The Deep Blue Sea (play)

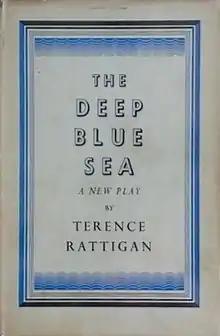
First edition (publ. Hamish Hamilton)

The Deep Blue Sea is a British stage play by Terence Rattigan from 1952. Rattigan based his story and characters in part on his secret relationship with Kenny Morgan, and the aftermath of the end of their relationship. The play was first performed in London on 6 March 1952, directed by Frith Banbury, and won praise for actress Peggy Ashcroft, who co-starred with Kenneth More. In the US, the Plymouth Theater staged the play in October 1952, with Margaret Sullavan. The play with Sullavan subsequently transferred to Broadway, with its Broadway premiere on 5 November 1953, and running for 132 performances.